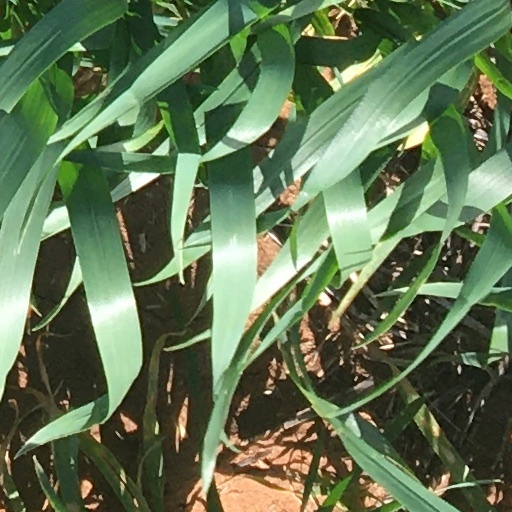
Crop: wheat